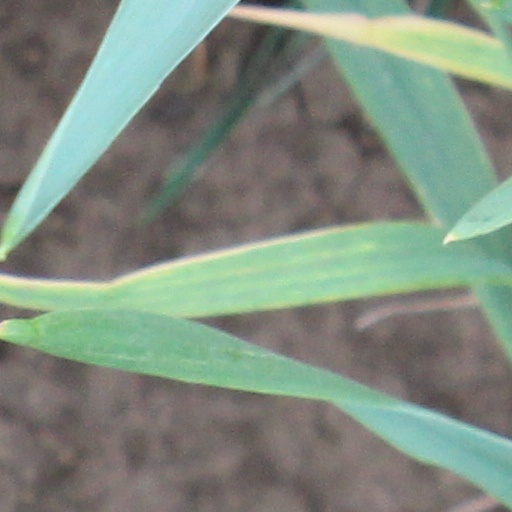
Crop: wheat